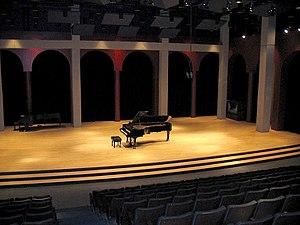
Scène de la salle Henri-Gagnon. Faculté de musique - pavillon Louis-Jacques-Casault, université Laval, Québec, Canada.
La salle Henri-Gagnon est une salle de concert située au pavillon Louis-Jacques-Casault de l'Université Laval à Québec.